Traditional music of Galicia, Cantabria and Asturias

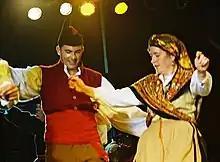
Asturian folk dancers

During the regime of Francisco Franco, honest displays of folk life were appropriated for politicised spectacles of patriotism, causing a sharp decline in the popularity of the traditional styles in favour of modern music. When Franco's regime ended in 1975, Galician and Asturian music experienced a strong revival and recordings flourished. The establishment of the Festival Internacional do Mundo Celta (1977), which helped establish some Galician bands. Aspiring performers began working with bands like Os Areeiras, Os Rosales, Os Campaneiros and Os Irmáns Garceiras, learning the folk styles; others went to the renowned workshop of Antón Corral at the Universidade Popular de Vigo. Some of these musicians then formed their own bands, like Milladoiro.